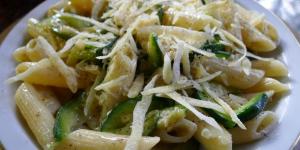
penne con crema de calabacines